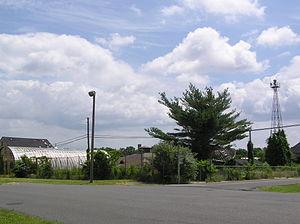
Camp Evans est un district historique américain comprenant d'anciennes installations militaires situées à Wall Township dans le New Jersey.